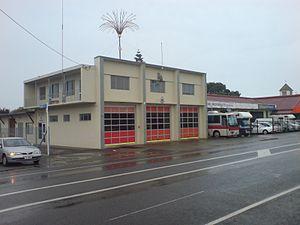
La ville de Motueka est une localité de l’Île du Sud de la Nouvelle-Zélande.